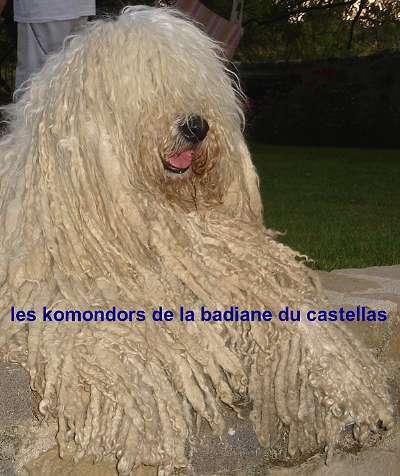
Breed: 318-n000115-komondor